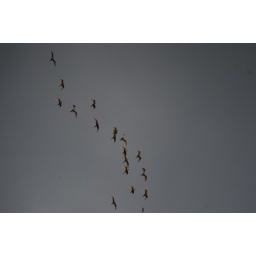
Those crazy birds flying around